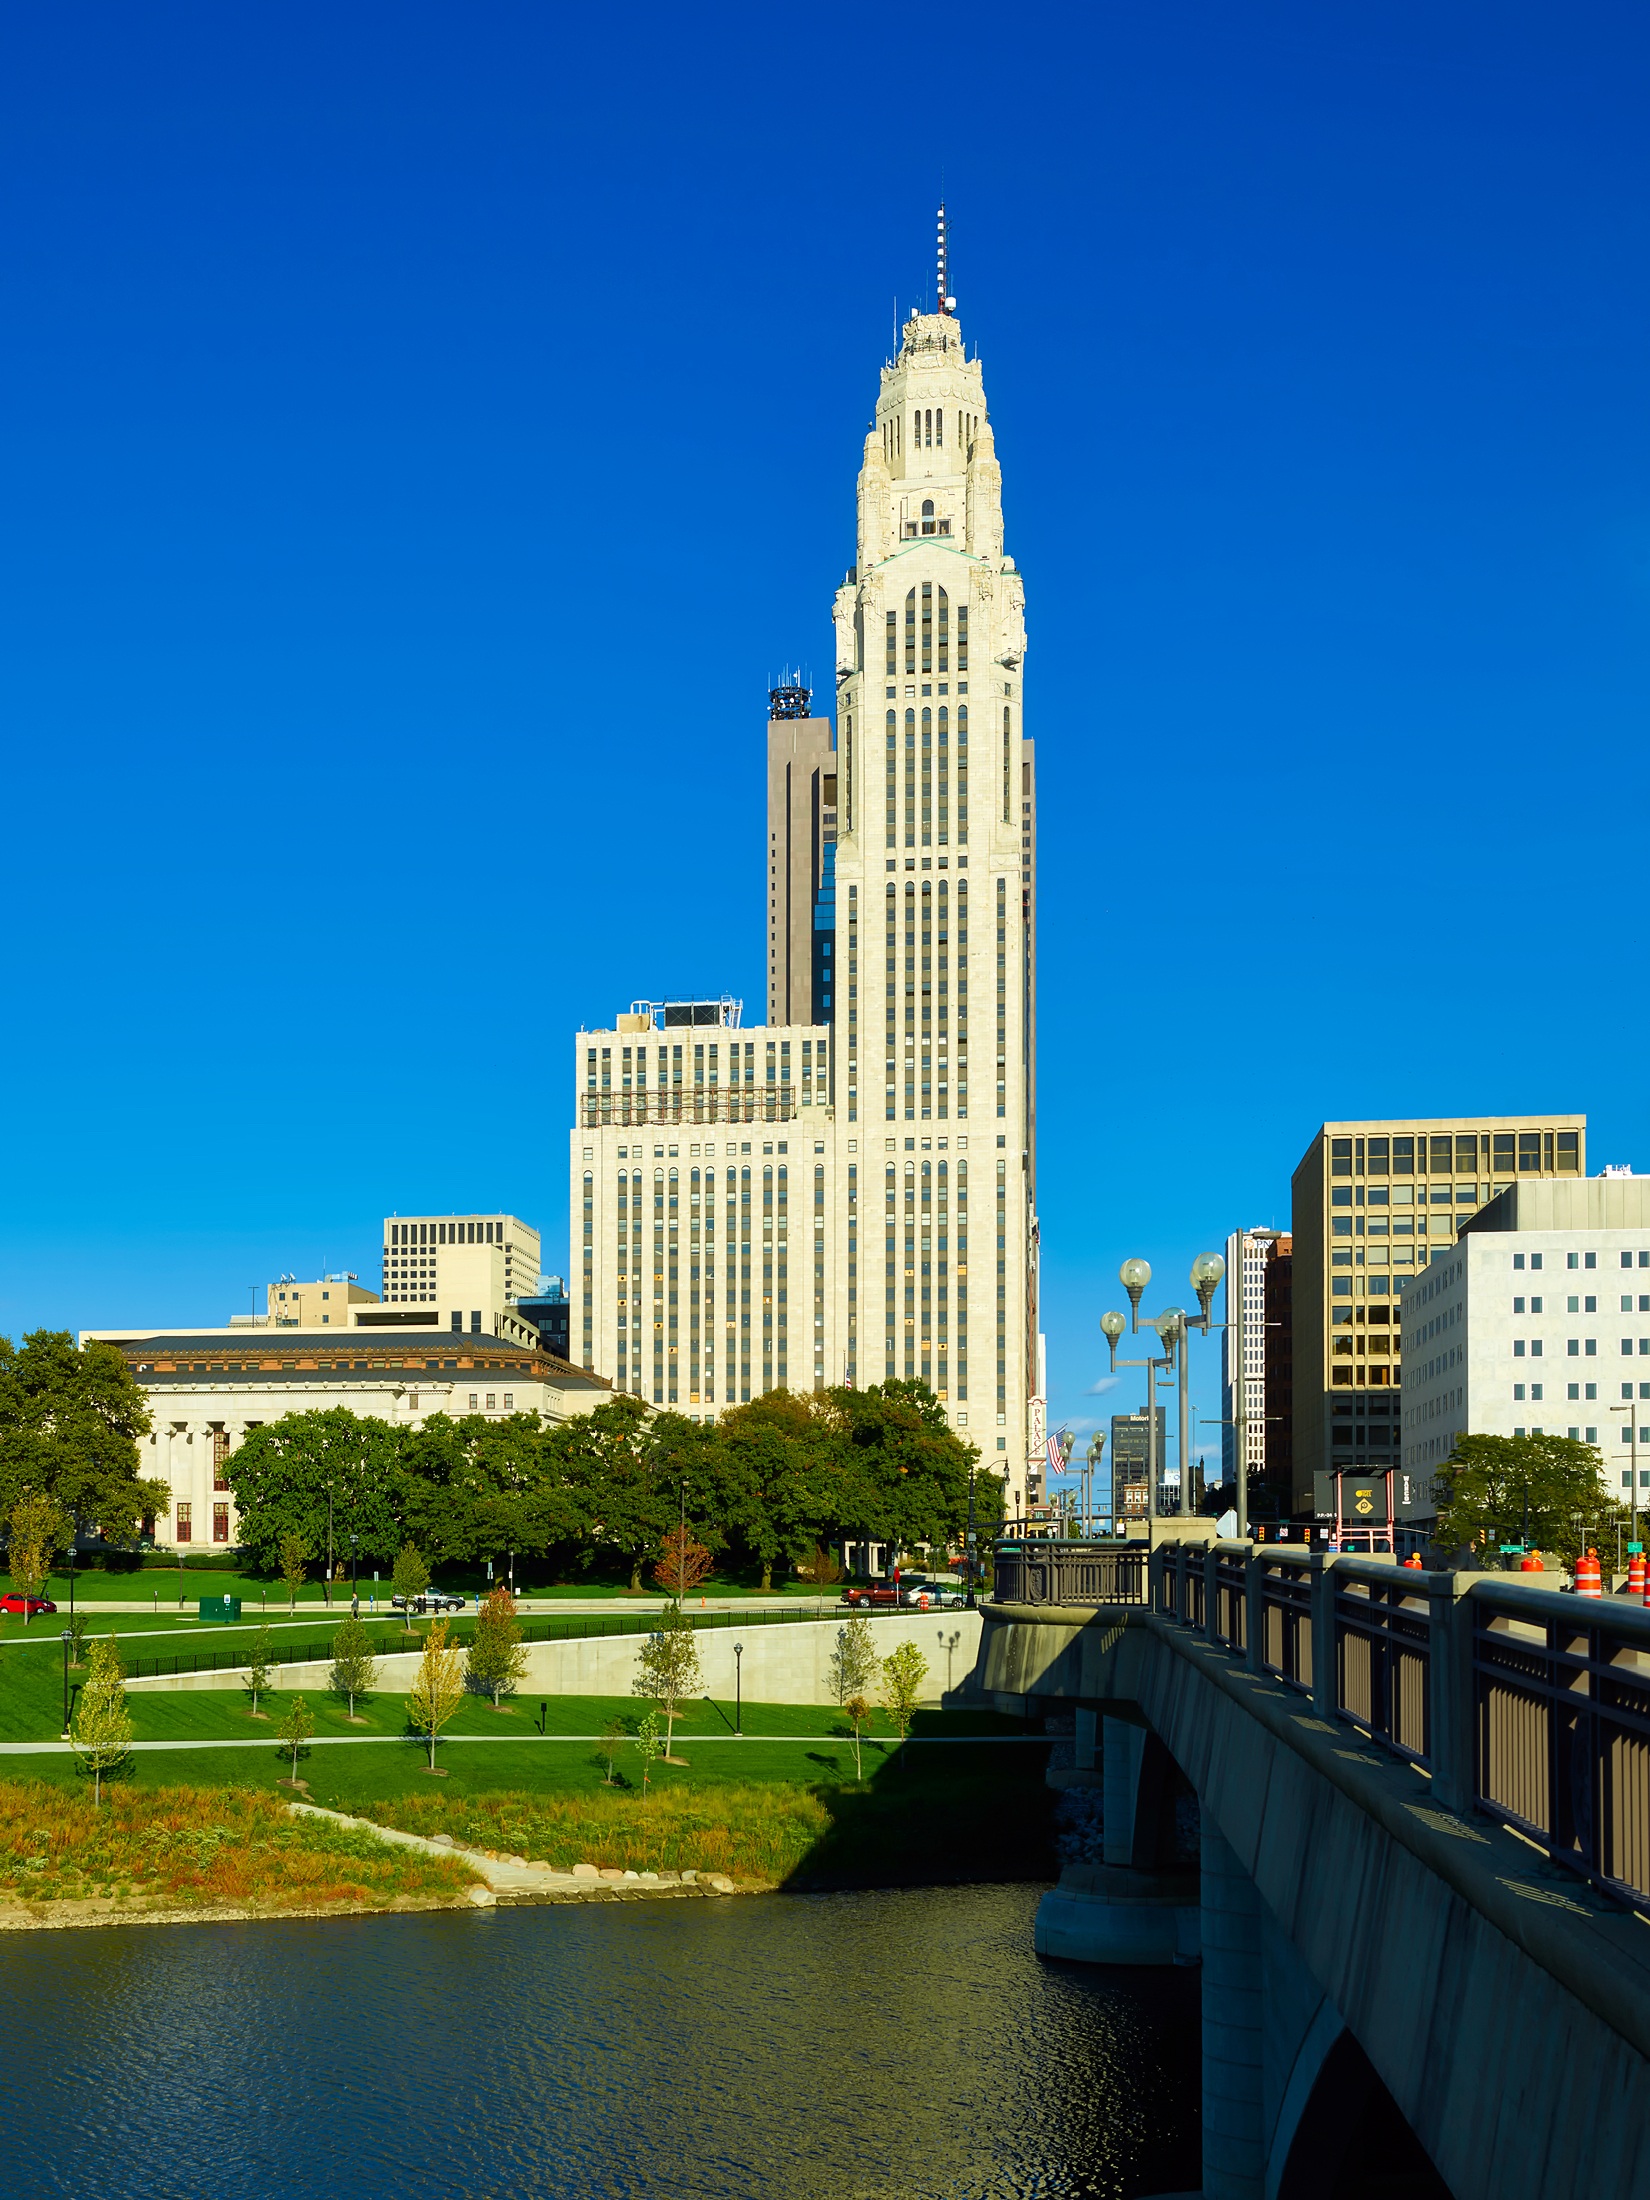
water, bridge, skyline, building, city, skyscraper, urban, river, cityscape, downtown, reflection, tower, landmark, historic, tourism, tower block, hdr, buildings, ohio, columbus, metropolis, urban area, human settlement, metropolitan area, laveque tower